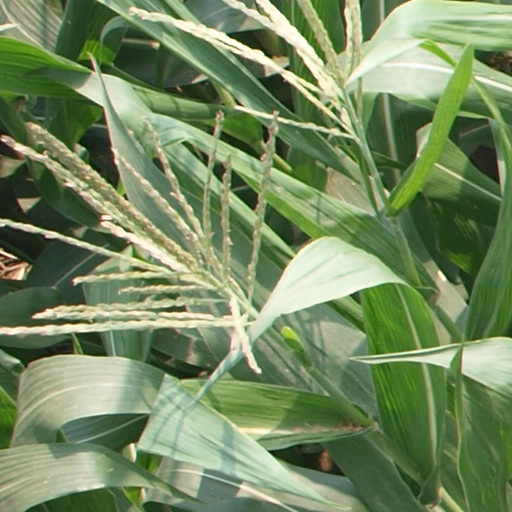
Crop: maize; corn